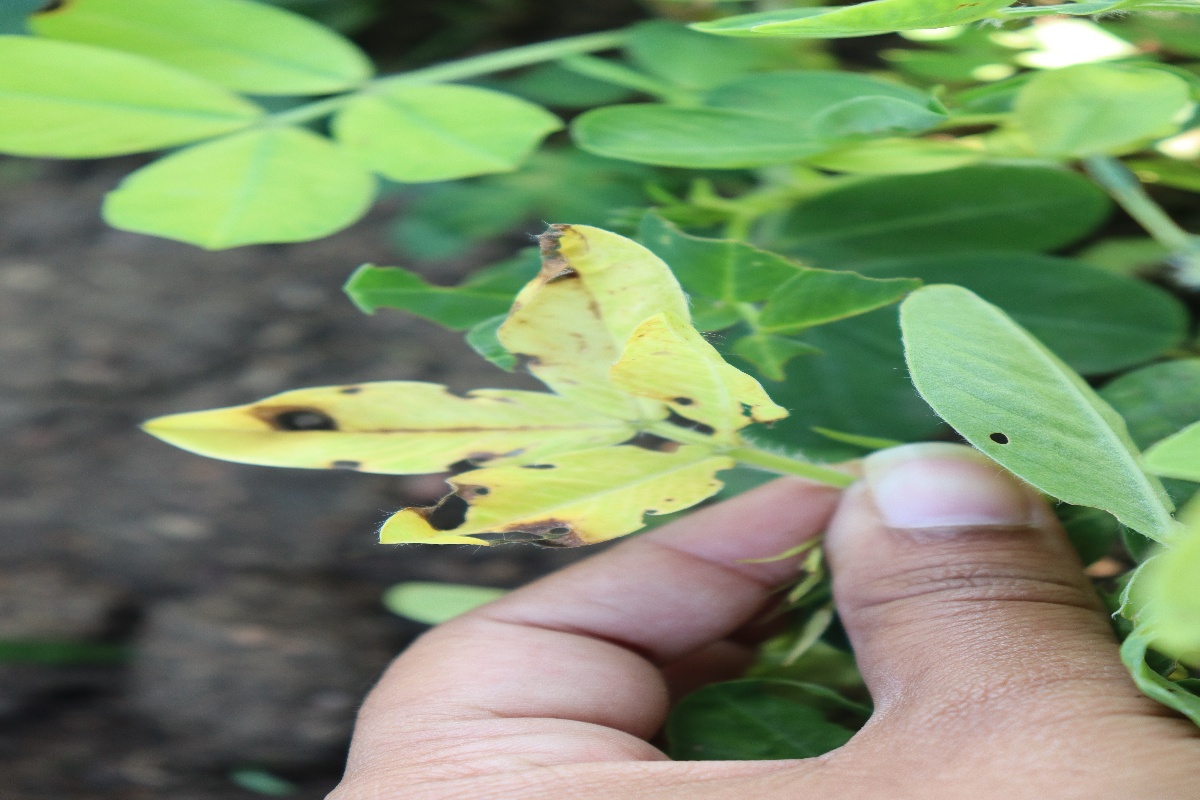
Label: early_leaf_spot